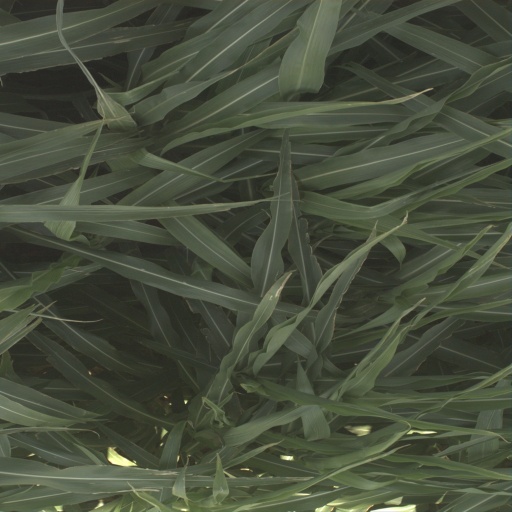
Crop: sorghum